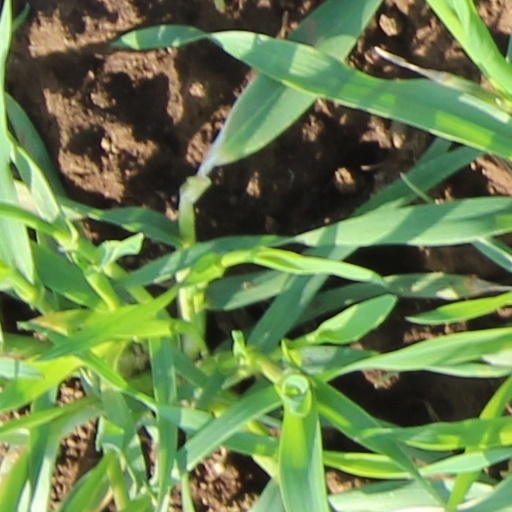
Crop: wheat